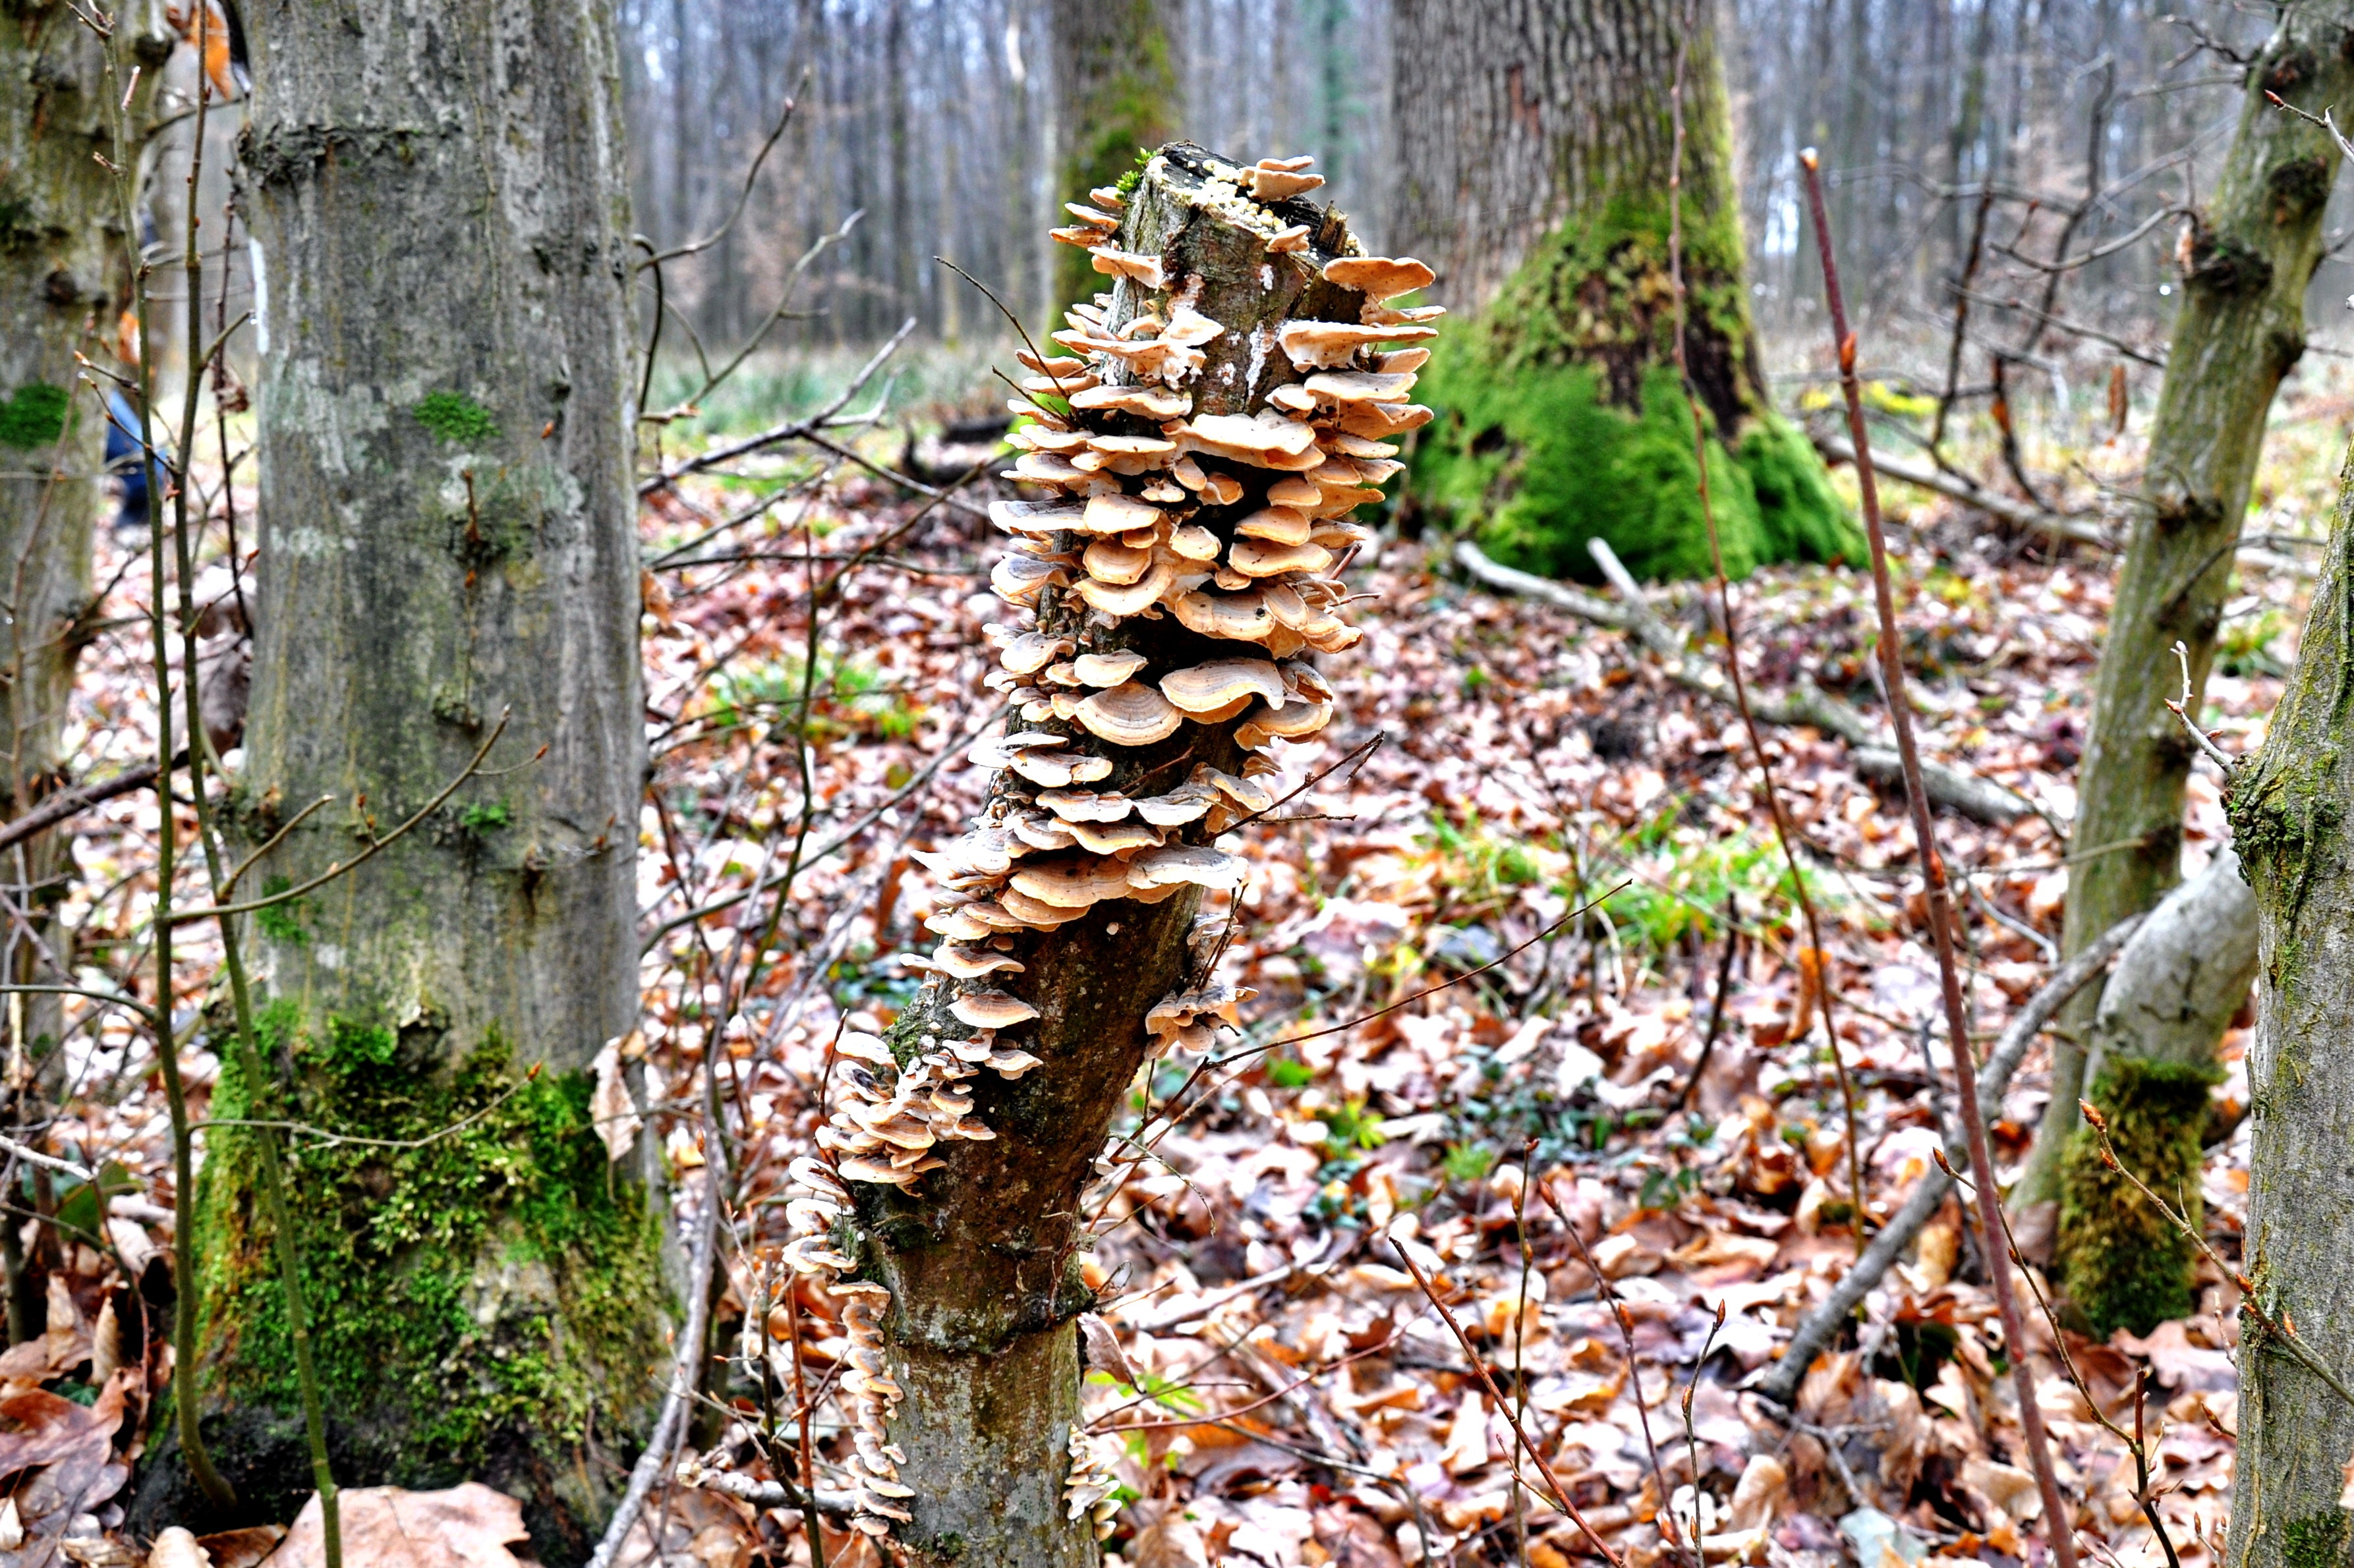
tree, nature, forest, plant, wood, trail, leaf, flower, trunk, birch, autumn, botany, garden, flora, season, woodland, habitat, billet, tinder fungus, woody plant, land plant